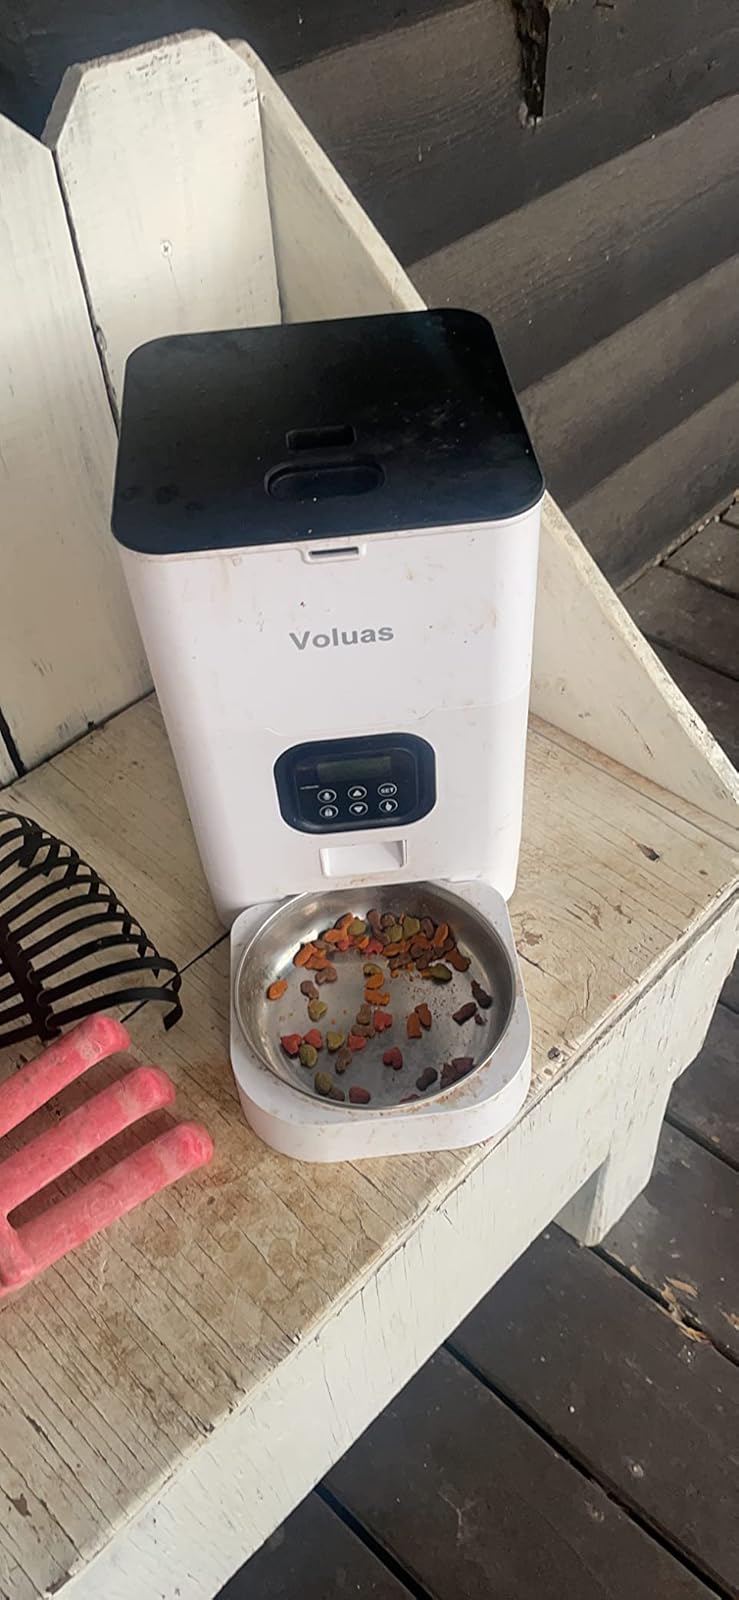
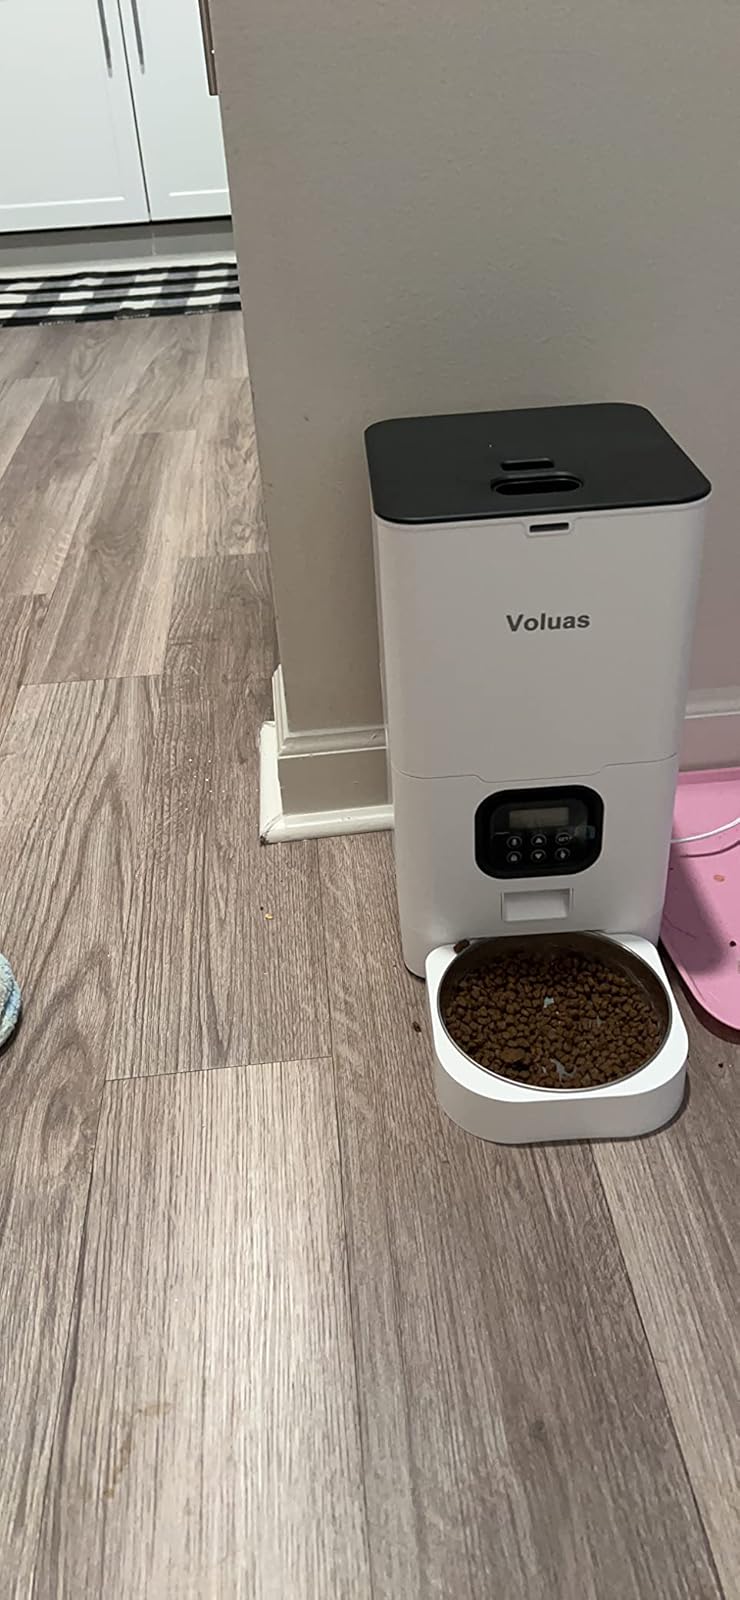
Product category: items_feeder
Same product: yes